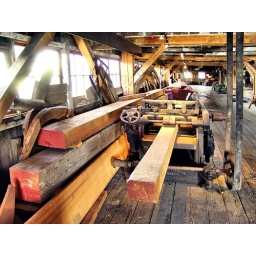
This piece of old machinery was used to plane timbers udsed in boat building